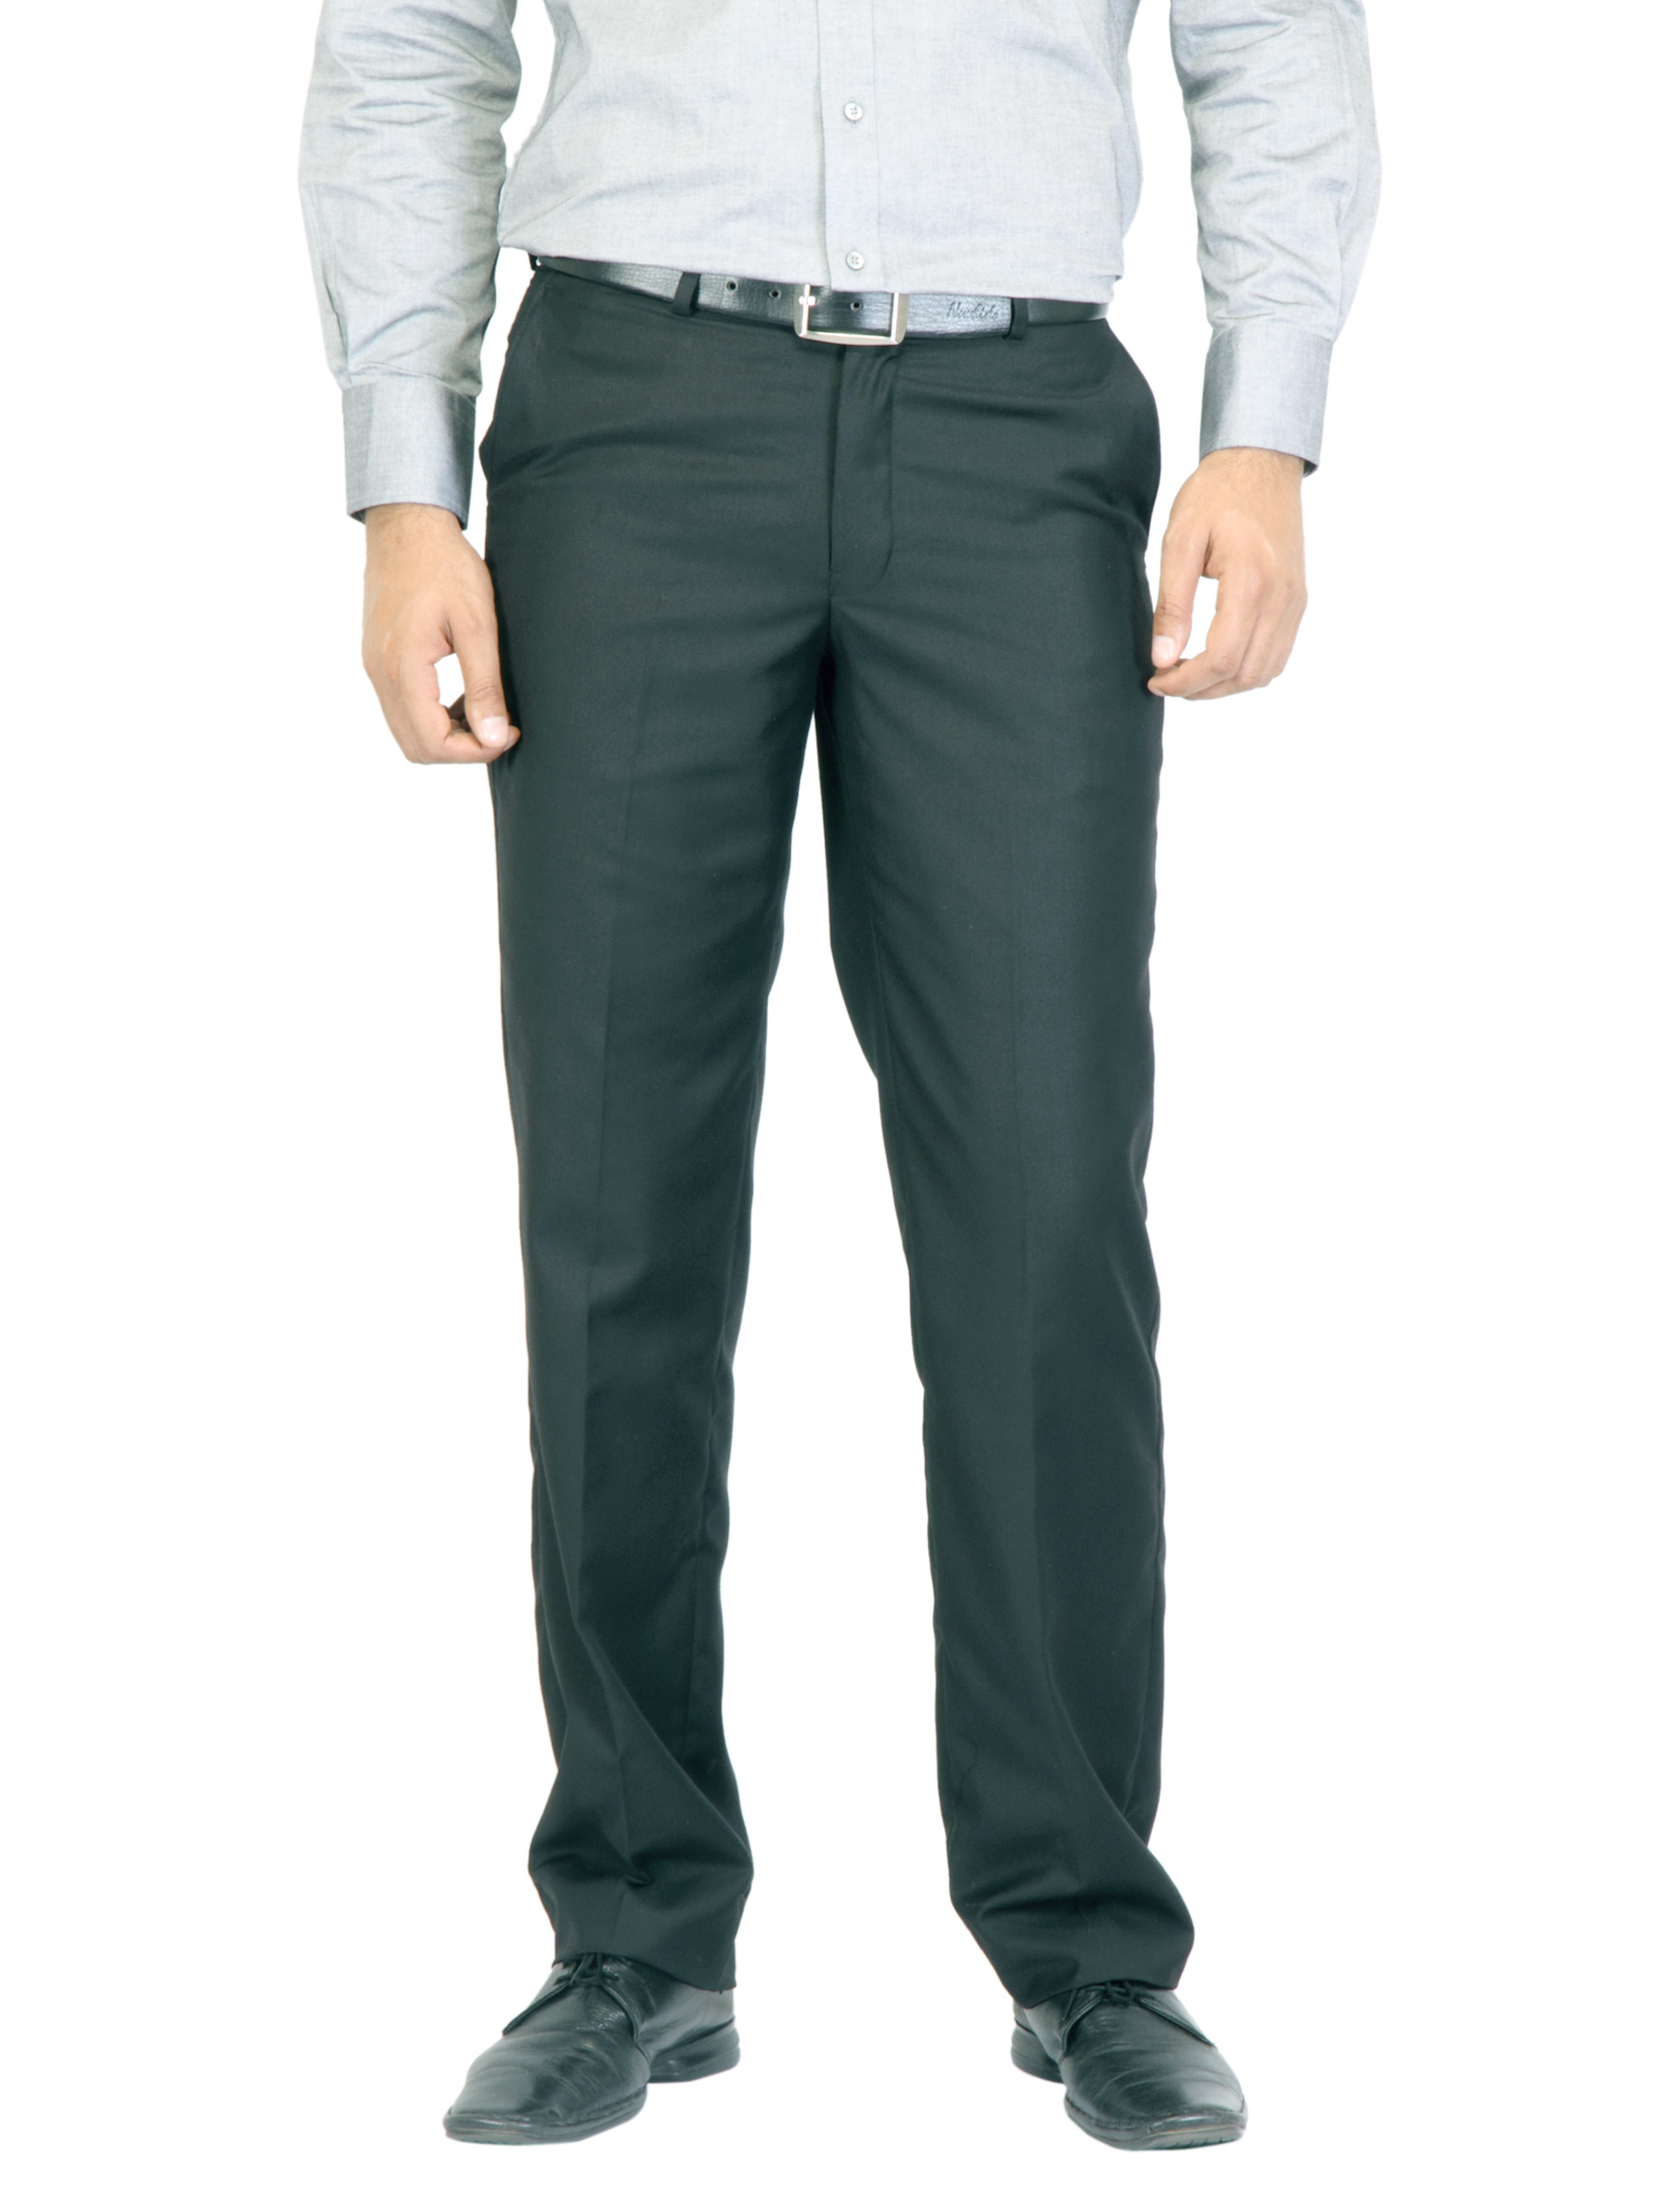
Turtle Men Black Trousers
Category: Apparel / Bottomwear / Trousers
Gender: Men
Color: Black
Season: Summer 2012
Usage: Formal